Desha Breckinridge

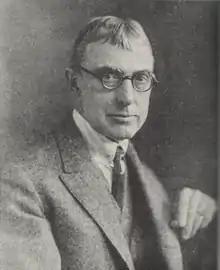
Desha Breckinridge in 1920

Desha Breckinridge (August 5, 1867 – February 18, 1935) was the editor and publisher of the "Lexington Herald" from 1897 to 1935. In 1898, he married Madeline McDowell, who became nationally known as Madeline McDowell Breckinridge. He was a brother of Sophonisba Breckinridge and the son of William Campbell Preston Breckinridge, a member of Congress from Kentucky and a lawyer. His grandfather was the abolitionist minister Robert Jefferson Breckinridge, and his great-grandfather was John Breckinridge.